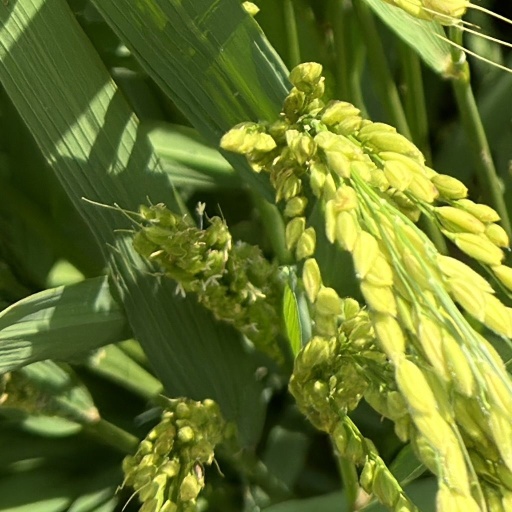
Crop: rice